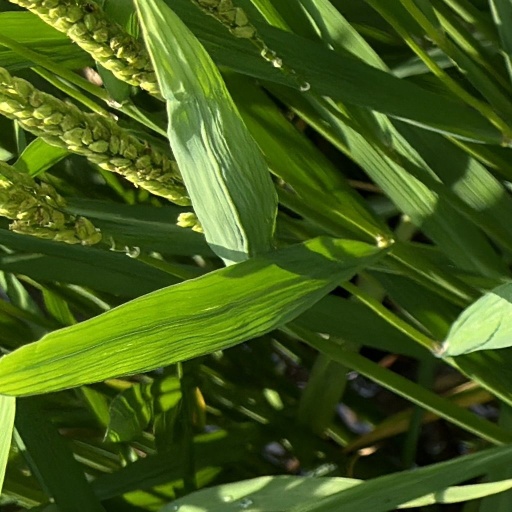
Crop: rice